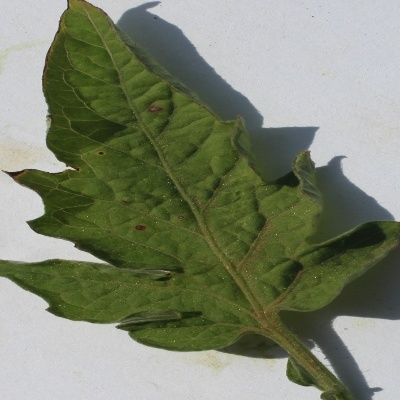
Crop: Tomato
Condition: septoria leaf spot